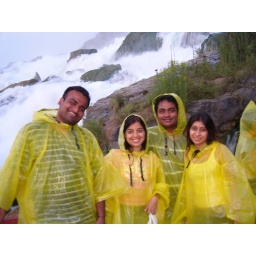
We were going under the water fall....this is called "cave of the wind" wearing yellow raincoats..